Kalle Päätalo

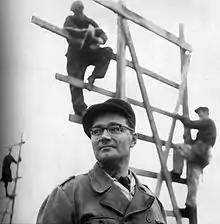
Päätalo in 1958

Kaarlo (Kalle) Alvar Päätalo (11 November 1919 – 20 November 2000) was a Finnish novelist, the most popular Finnish writer in the 20th century. His "Iijoki" series, comprising 26 novels, is one of the longest autobiographical works ever written.